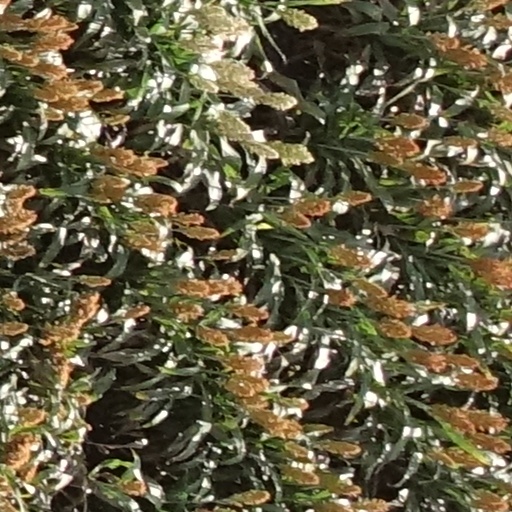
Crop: sorghum